Corvallis Hotel

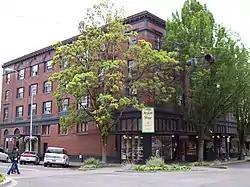
Corvallis Hotel in 2009

The Corvallis Hotel, located in Corvallis, Oregon, is listed on the National Register of Historic Places.